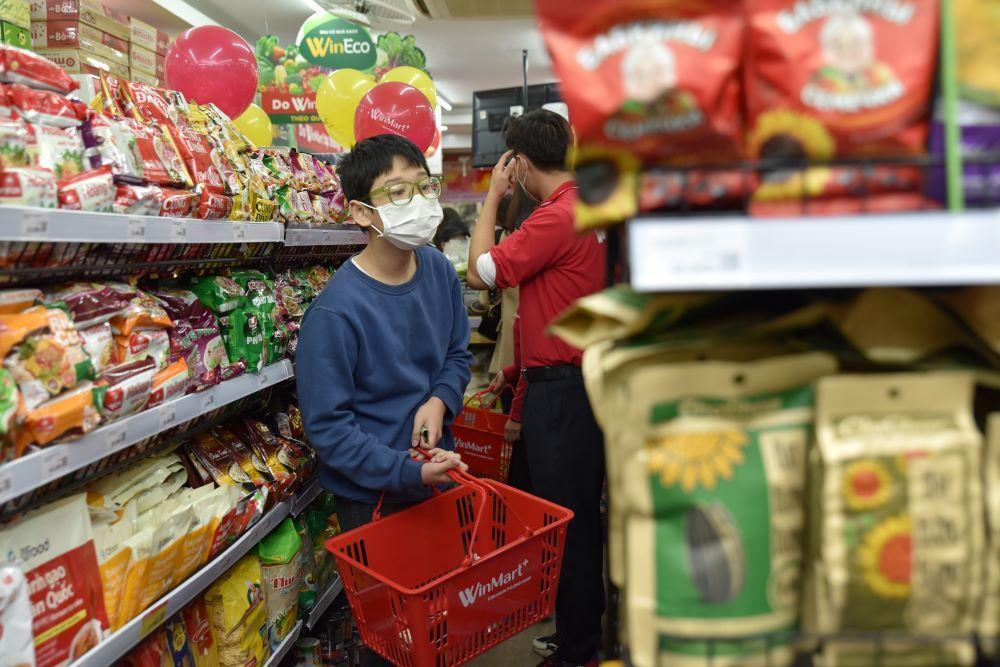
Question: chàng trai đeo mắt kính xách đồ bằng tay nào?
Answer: cậu ấy xách bằng tay phải